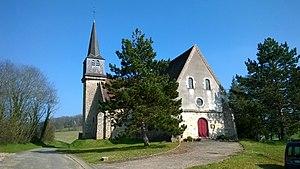
Église de Villiers-Louis
Villiers-Louis est une commune française située dans le département de l'Yonne en région Bourgogne-Franche-Comté.